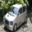
Label: automobile